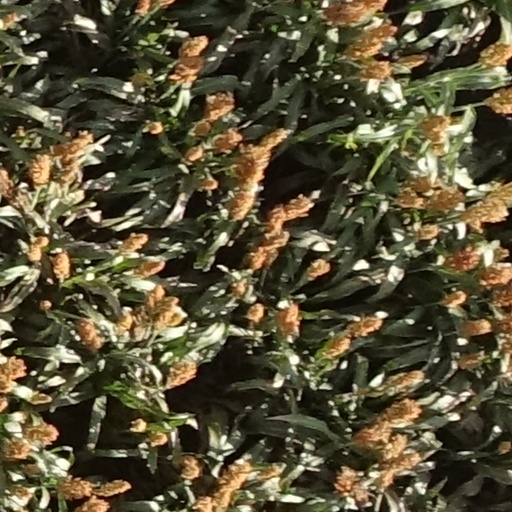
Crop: sorghum